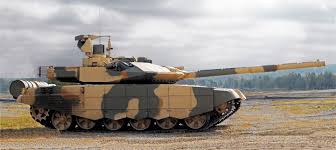
Label: T-14